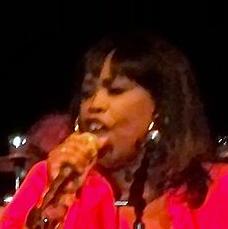
Age: 53